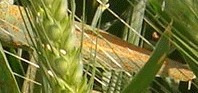
Label: Wheat___Brown_Rust